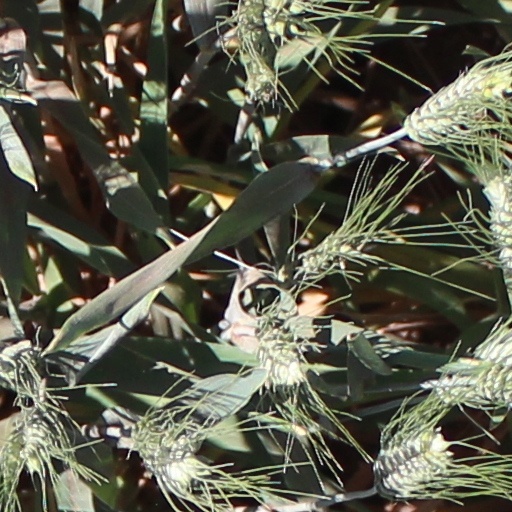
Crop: wheat